Free-ranging dog

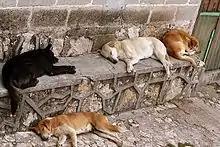
Street dogs in Chiapas, Mexico

Dogs are known to be a highly adaptive and intelligent species. Free-ranging dogs commonly form packs. To survive in modern cities, street dogs must be able to navigate traffic.